Valeriu Jereghi

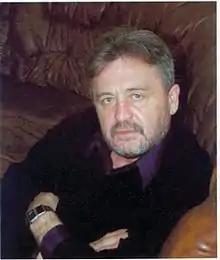
Jereghi in 2006

Valeriu Jereghi (born 19 October 1948) is a Moldovan film director and screenwriter, the member of the Union of Cinematographers of Moldova and Russia since 1978, “MAESTRU IN ARTE”.